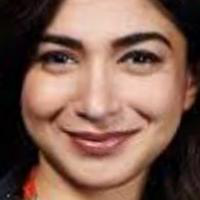
Age group: age 21-30